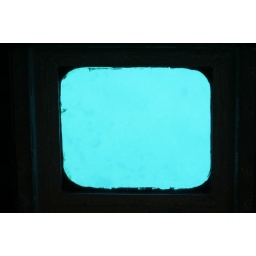
Trying to show how clear this water was as viewed through the port holes in the bottom of the boat